Van Nu en Straks

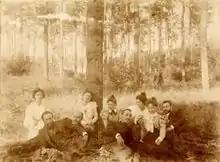
Van Nu en Straks participants (1897) l.t.r.: Gaby Brouhon, Jacques Mesnil, , Louise Hegenscheidt, Margot Brouhon, August Vermeylen, Lili Koetlitz, Clara Koetlitz and .

Van Nu en Straks ("Of Now and Later" or "Today and Tomorrow") was a Flemish literary and cultural magazine that was founded in 1893 by August Vermeylen. With a cover designed by Henry van de Velde, this magazine served as a vehicle for a Flemish literary revival and was associated with a heterogeneous group of writers and artists. They were devoted to art for art's sake, without holding dogmatic views on aesthetics or adherence to schools of art. The magazine was published in two series: from 1893–94 and from 1896–1901. It was succeeded in 1903 by the illustrated magazine "Vlaanderen", which was co-founded by Herman Teirlinck.